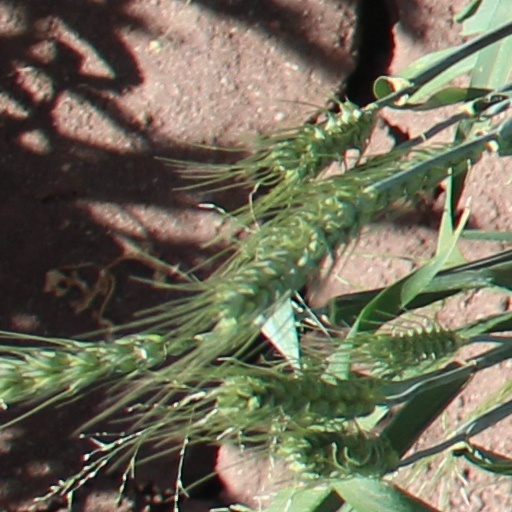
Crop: wheat